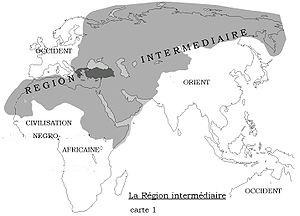
La Région intermédiaire est un modèle géopolitique reconnu par la communauté scientifique dès les années 1970, en particulier par la Société royale du Canada. Selon ce modèle, établi par Dimitri Kitsikis, professeur à l'Université d'Ottawa, l'Eurasie présente, non pas deux régions de civilisation, à savoir l'Occident et l'Orient, mais également une troisième civilisation, placée entre les deux, appelée Région intermédiaire.